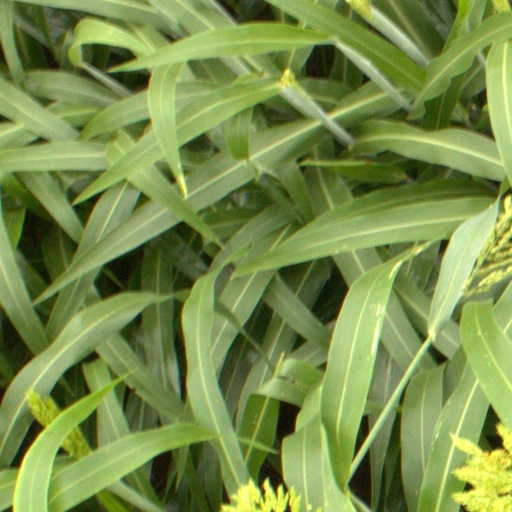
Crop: sorghum